Meitetsu Nagoya Station

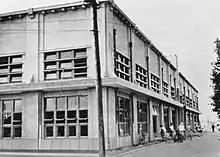
The original terminal building of Meitetsu Nagoya Station (Shin Nagoya Station) in 1941

The station opened on August 12, 1941 and was known as until it was renamed in early 2005, just prior to the opening of Chubu Centrair International Airport.